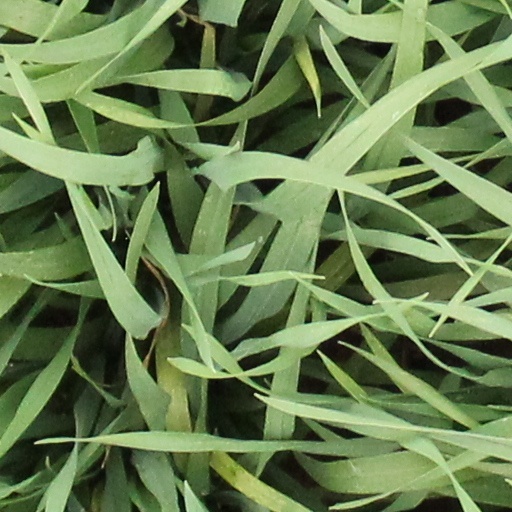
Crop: wheat